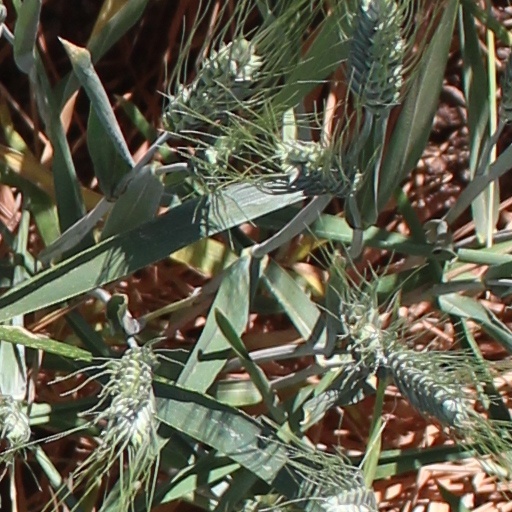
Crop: wheat